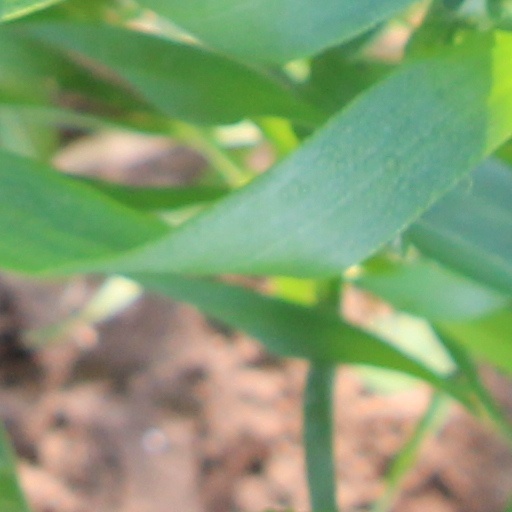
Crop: wheat